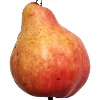
Label: Pear Red 1